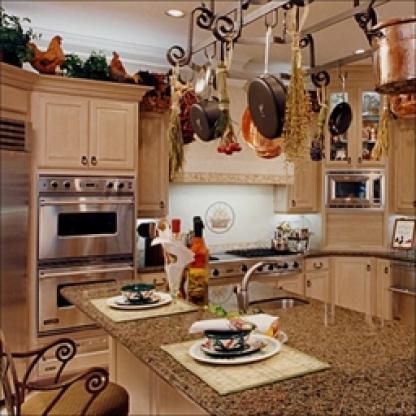
Scene: Indoor